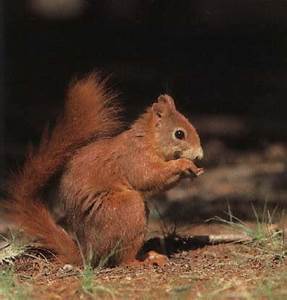
Label: squirrel